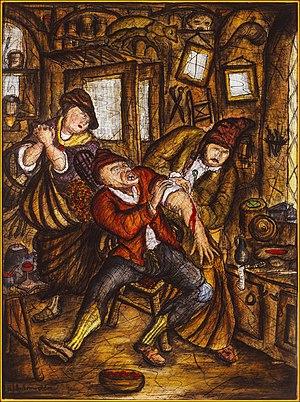
Le barbier chirurgien était à la fois barbier et chirurgien. Il apparait vers la fin du XIIᵉ siècle, et disparait au cours du XVIIIᵉ siècle.